Brian Schwenke

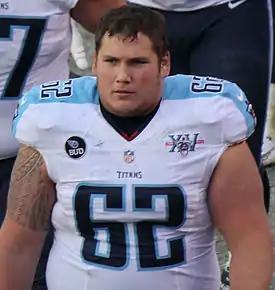
Schwenke with the Tennessee Titans in 2013

Brian Max Schwenke Jr. (born March 22, 1991) is an American former professional football player who was a center in the National Football League (NFL). He played college football for the California Golden Bears and was selected by the Tennessee Titans in the fourth round of the 2013 NFL draft.